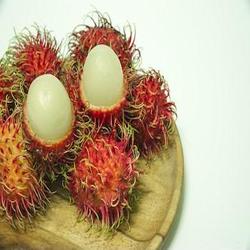
Label: Rambutan